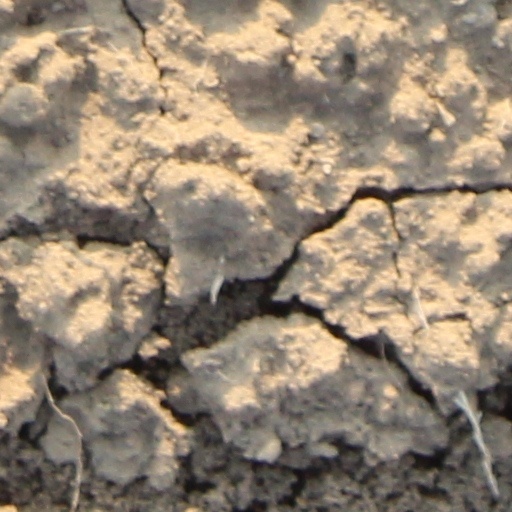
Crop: wheat